La Flachère

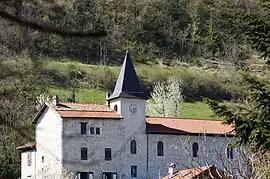
The church of La Flachère

La Flachère is a commune in the Isère department in southeastern France.